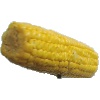
Label: Corn 1